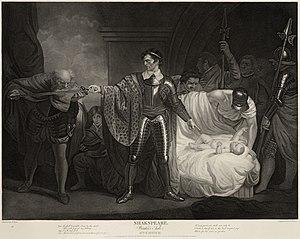
Antigone, Léontes, et l'infante Perdita. Illustration par John Opie, gravée par Jean Pierre Simon, du Conte d'hiver (texte intégral) de Shakespeare, Acte II, Scène III: LÉONTES. (A Antigone.) Vous, approchez ici, monsieur, qui vous êtes montré si tendrement officieux, de concert avec votre dame Marguerite, votre sage-femme, pour sauver la vie de cette bâtarde (car c'est une bâtarde, aussi sûr que cette barbe est grise): quels hasards voulez-vous courir pour sauver la vie de ce marmot? ANTIGONE. Tous ceux, seigneur, que mes forces peuvent supporter et que l'honneur peut m'imposer, j'irai jusque-là, et j'offre le peu de sang qui me reste pour sauver l'innocence
La Boydell Shakespeare Gallery est une entreprise éditoriale et une galerie d'art fondée en novembre 1786 par le graveur et marchand d'estampes John Boydell qui souhaitait développer une école anglaise de peinture d'histoire. Boydell avait entrepris de produire une édition illustrée des œuvres complètes de William Shakespeare, mais la galerie d’exposition londonienne qui exposait les projets originaux s’avéra le volet le plus populaire de toute l’entreprise.
Adam Bede est le premier roman de l'écrivaine anglaise George Eliot, publié en 1859 alors qu'elle a trente-huit ans. Bien que déjà connue et respectée en tant qu'intellectuelle et auteur, George Eliot, de son vrai nom Mary Ann Evans, préfère rester anonyme. Le roman est immédiatement apprécié pour son réalisme et sa description de la vie rurale. Andrew Sanders rapporte que la reine Victoria elle-même, conquise par sa lecture, passa commande de deux tableaux illustrant certaines scènes.
John Boydell, né le 19 janvier 1719 à Dorrington Lane et mort le 12 décembre 1804 à Londres, est un éditeur et graveur anglais du XVIIIᵉ siècle spécialisé dans les gravures de reproduction. Il a contribué à faire basculer l'équilibre du commerce de la gravure entre la France et l’Angleterre en faveur de cette dernière et a été à l’origine d’une école de l'art britannique. Ancien graveur lui-même, Boydell a promu les intérêts des artistes ainsi que des mécènes et, ce faisant, son entreprise a prospéré.
Le Conte d'hiver est une tragicomédie de William Shakespeare. Probablement écrite en 1610 ou 1611, cette pièce est habituellement classée dans les « romances tardives » de Shakespeare.